Zona Franca of Iquique

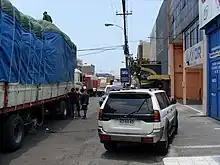
The walled enclosure of ZOFRI, truck loading place Bolivians, Peruvians and Paraguayans.

The Zona Franca de Iquique, known by the acronym Zofri (in English Free Zone of Iquique), is located in the coastal port city of Iquique, in Iquique Province of the Tarapacá Region, northwestern Chile.